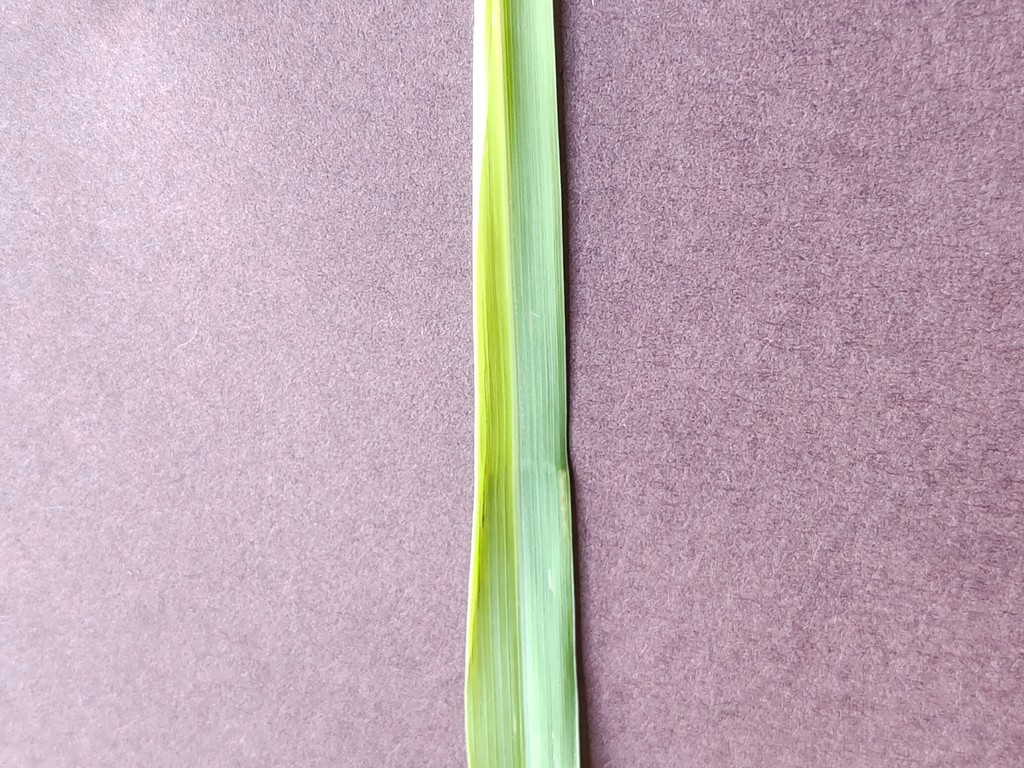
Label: Healthy